Tu Tithe Mee

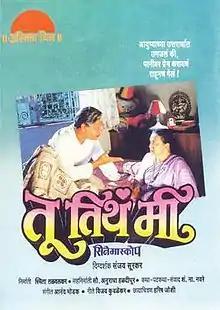
Theatrical release poster

Tu Tithe Mee is an Indian Marathi-language family drama film released on 22 April 1998. The film was produced by Smita Talwalkar and directed by Sanjay Surkar. It received the Best Feature Film in Marathi award at the 46th National Film Awards. The film was a commercial success and grossed from Pune's Prabhat Cinema alone.